Philip H. Cooper

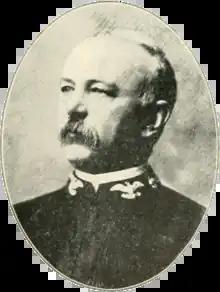
Rear Admiral Philip H. Cooper

Rear Admiral Philip Henry Cooper (5 August 1844 – 29 December 1912) was an officer in the United States Navy. He fought in the American Civil War and served as Superintendent of the United States Naval Academy and as commander-in-chief of the United States Asiatic Fleet.